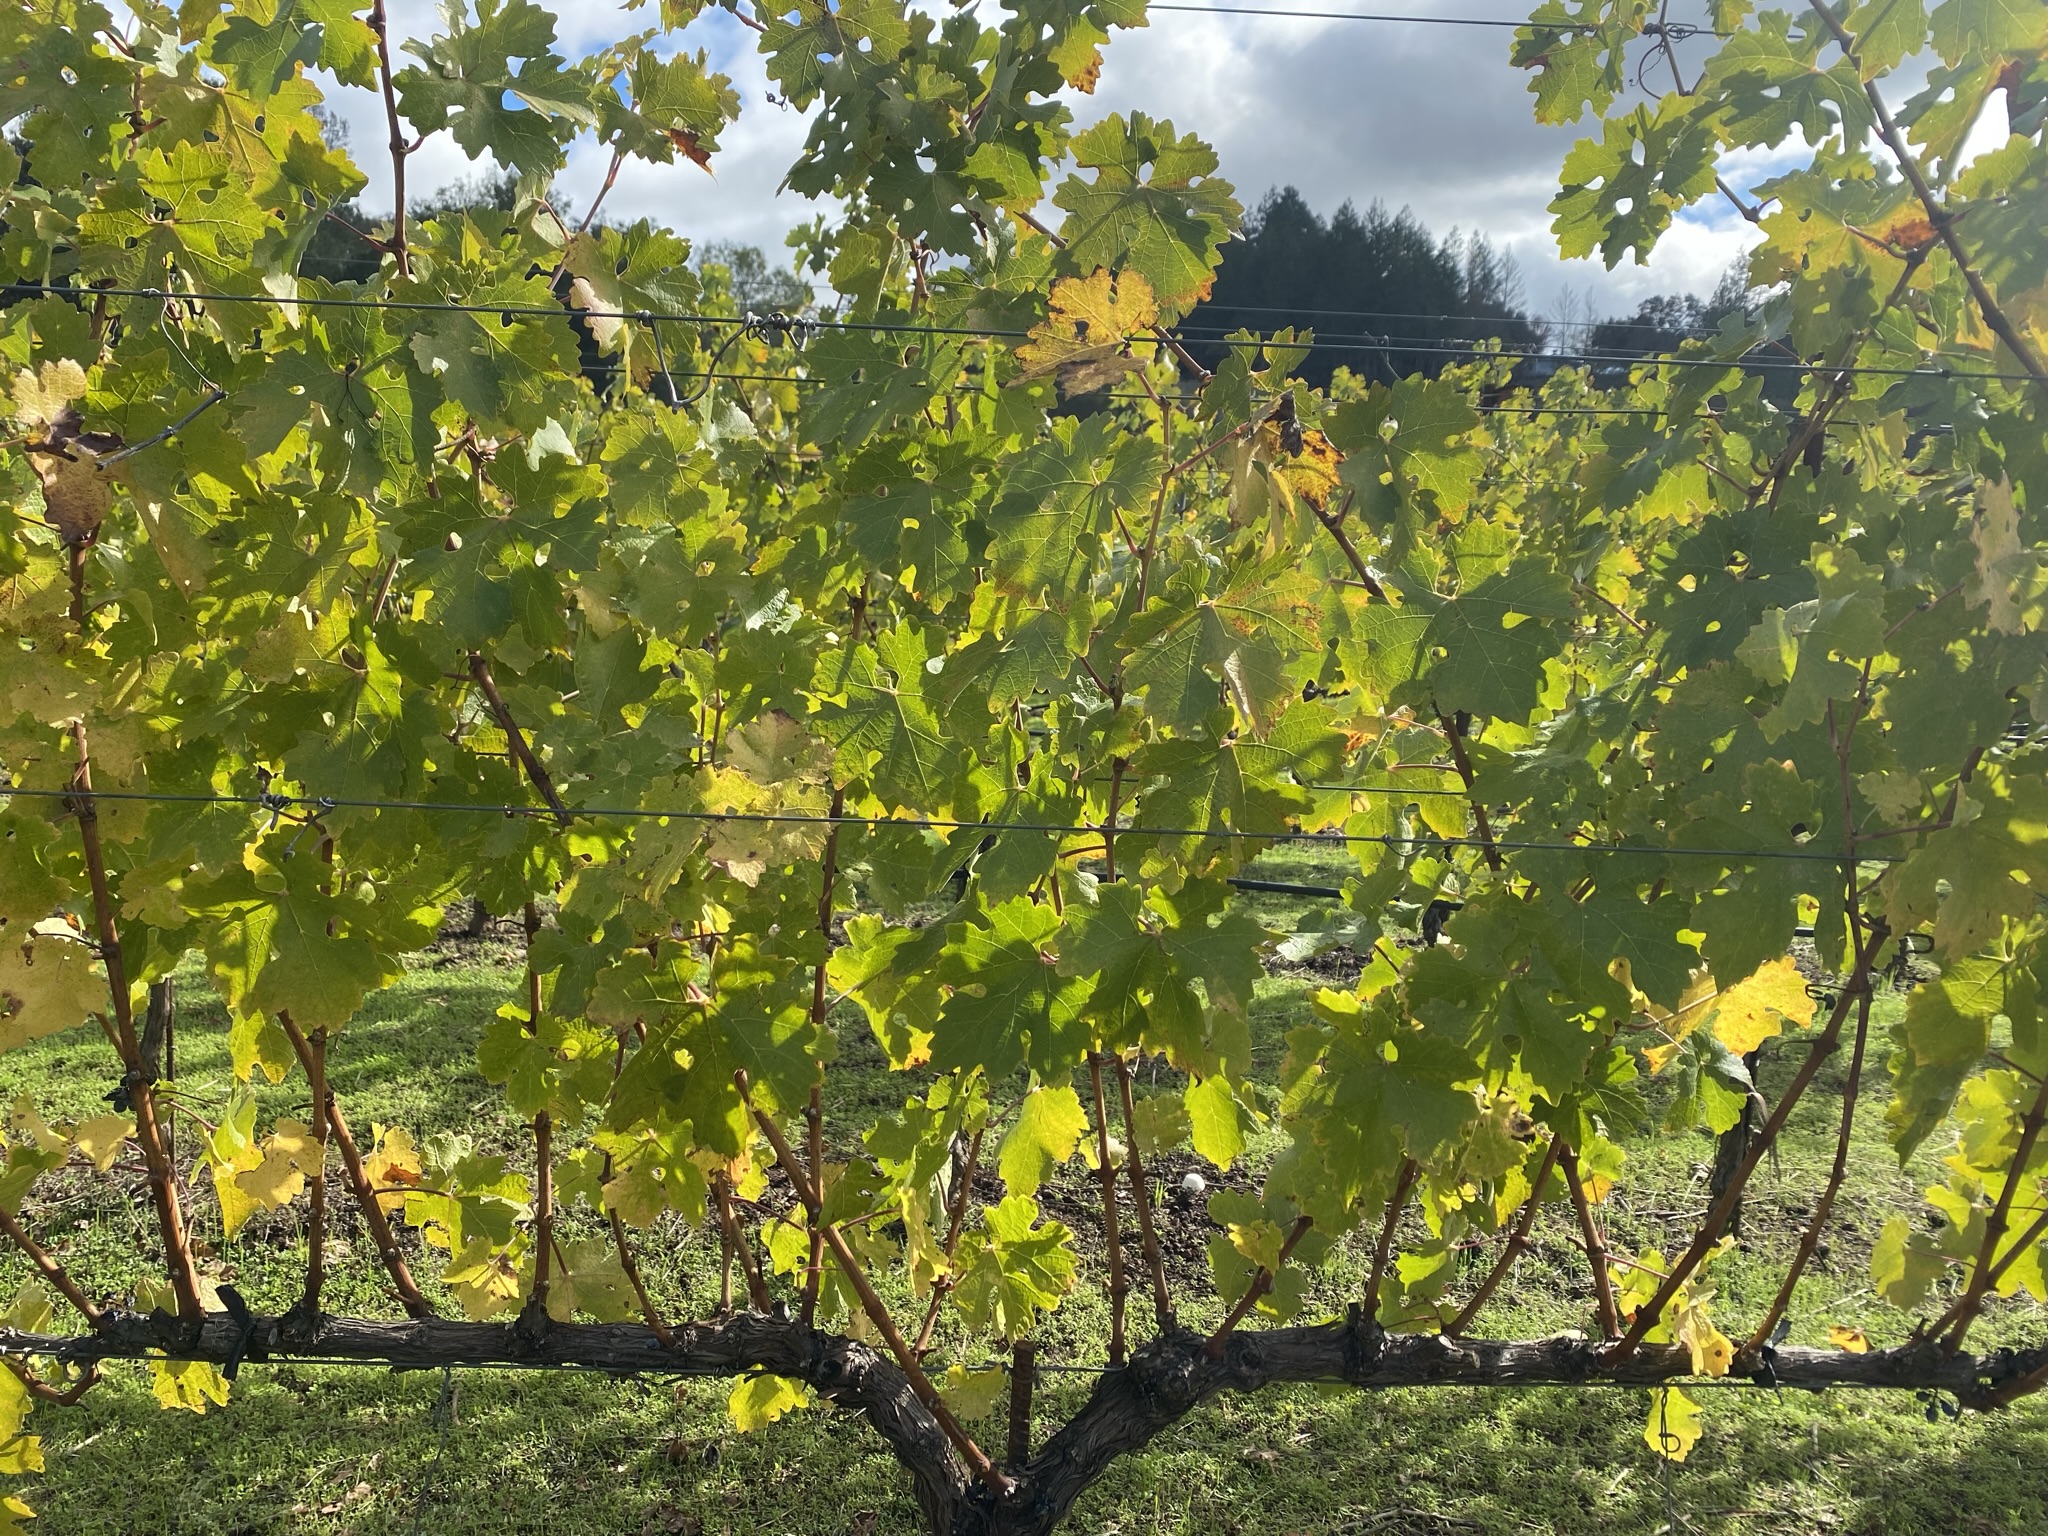
Label: No Virus